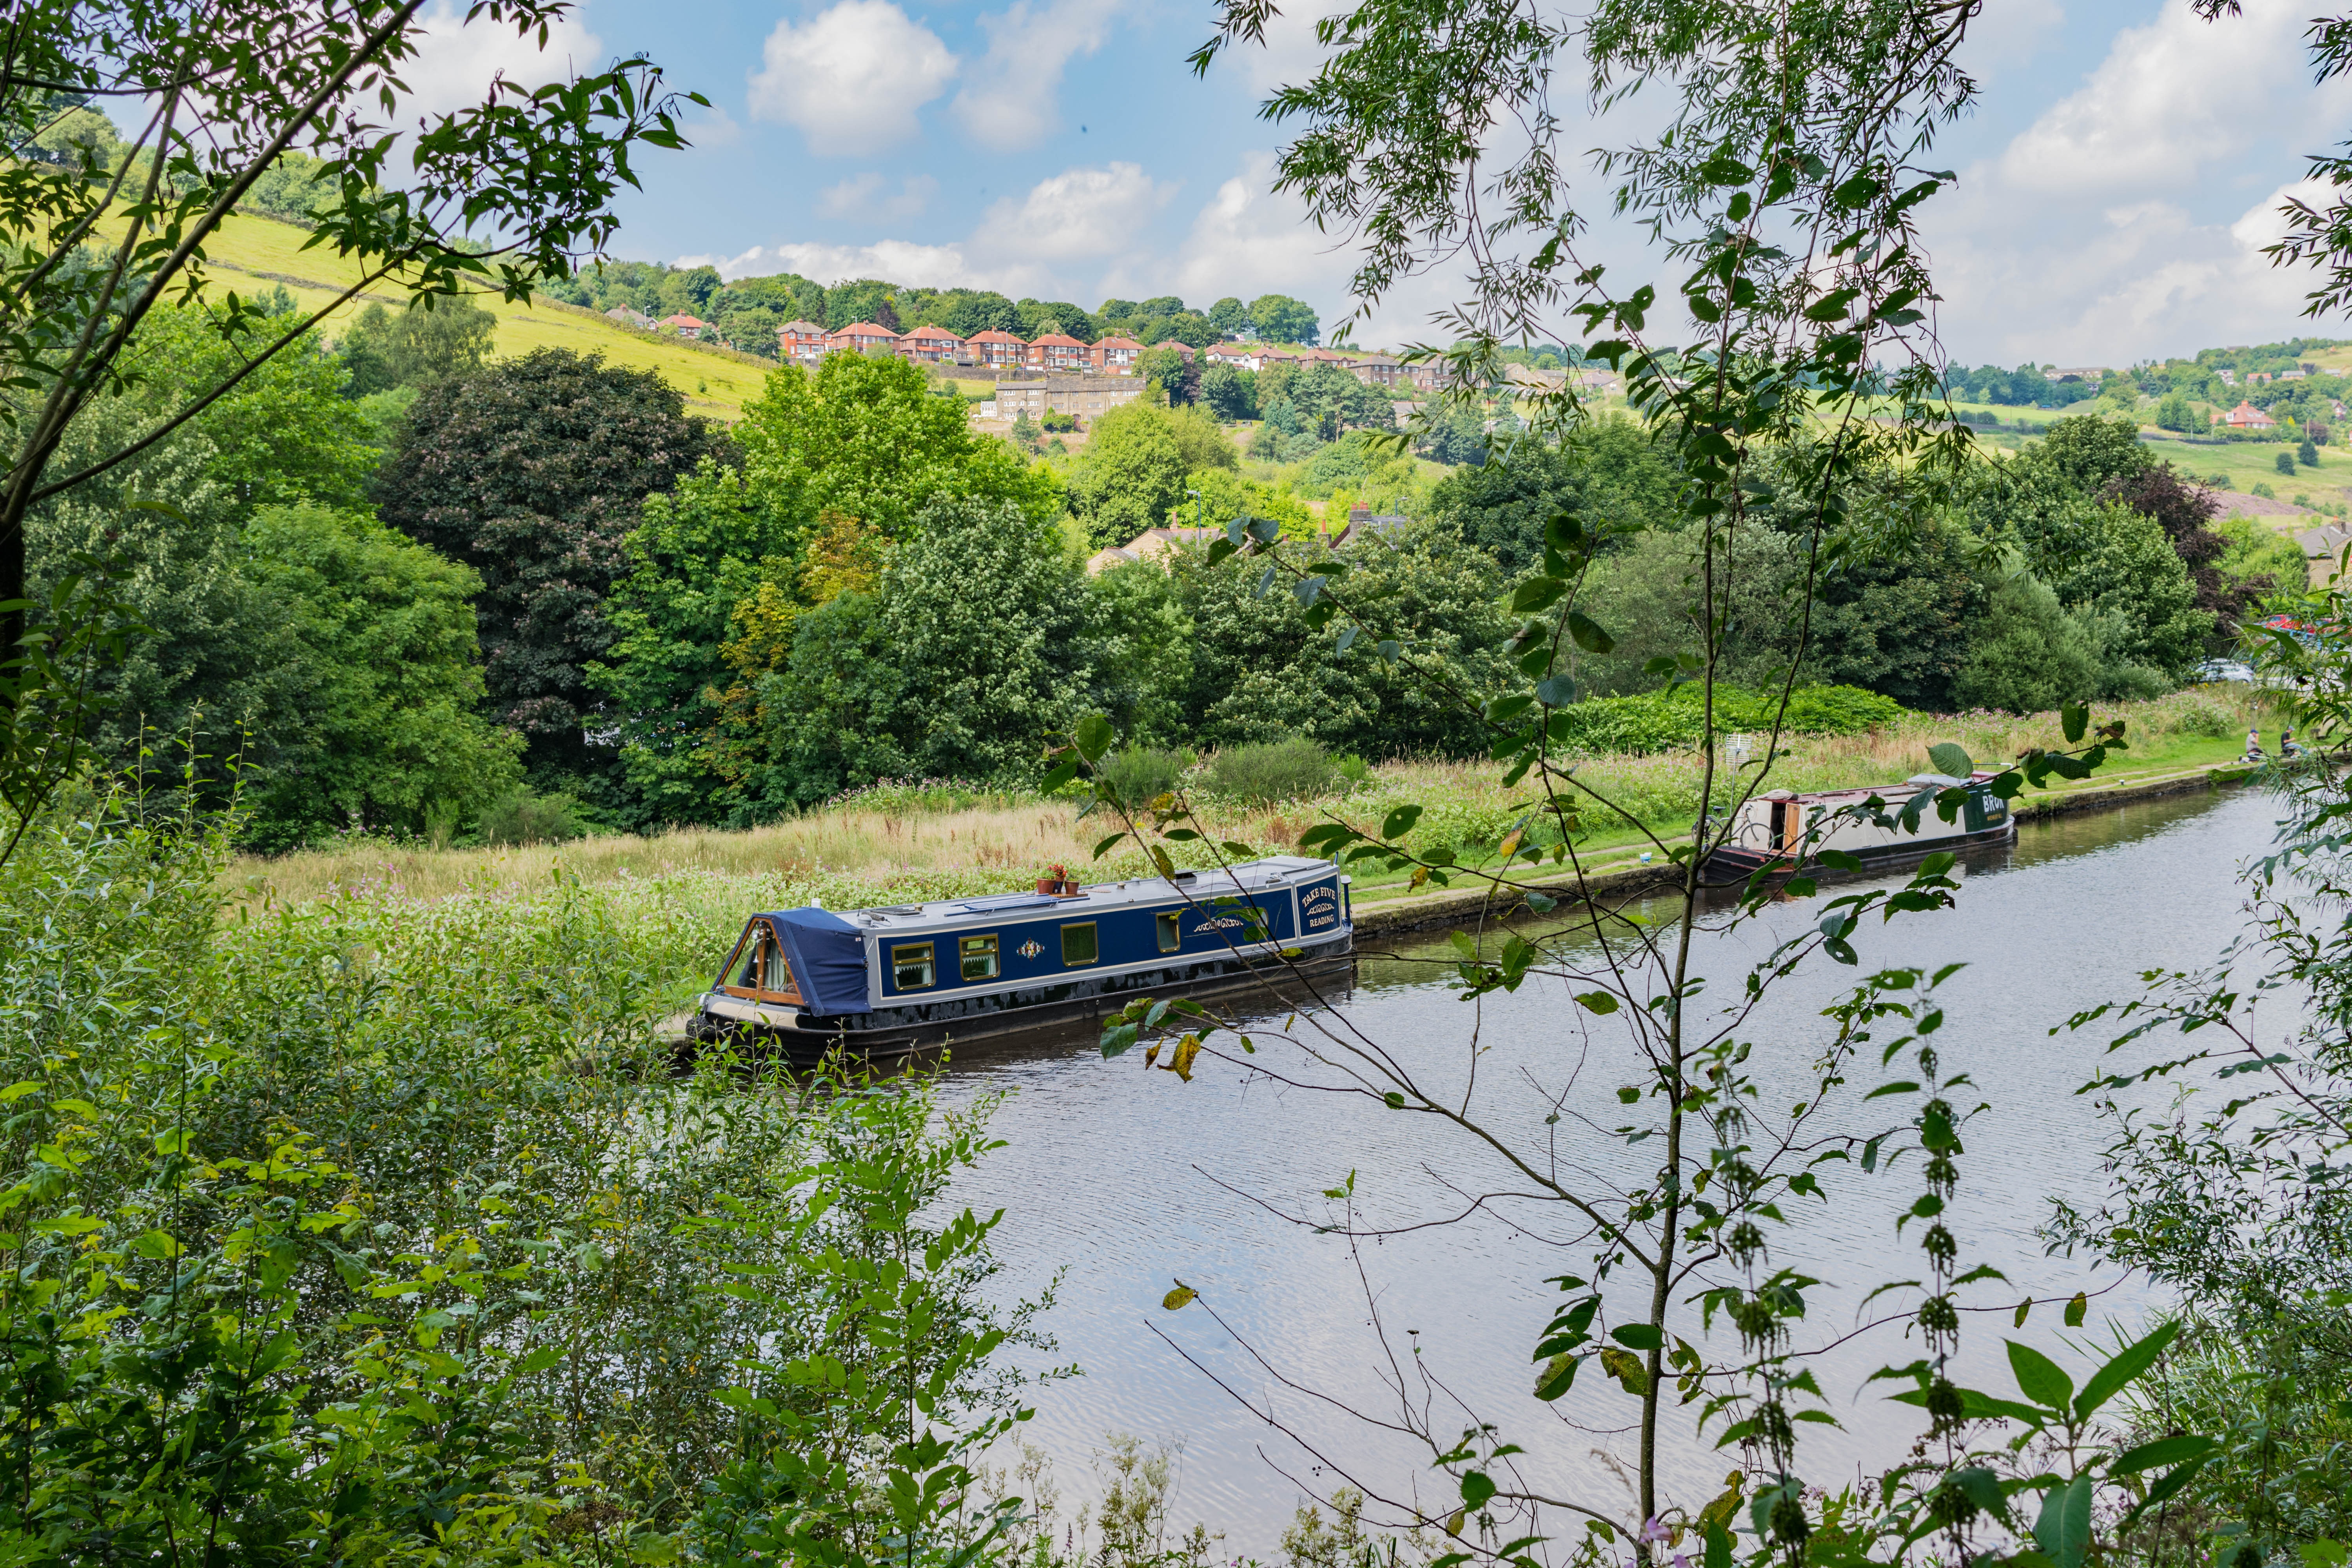
landscape, track, boat, flower, lake, river, canal, transport, vehicle, waterway, rural area, rolling stock, stalybridge, huddersfield narrow canal